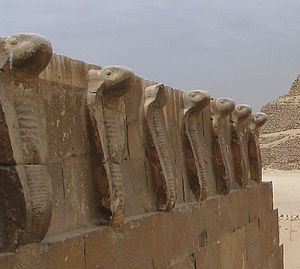
Uraeusslange
Frise af uraeusslanger på muren af det sydlige gravkammer ved Djosers trappepyramide i Saqqara.
Uraeusslange, også skrevet uræus og med flertalsformen uraeii på latin, er en brilleslange eller kobra, som i det gamle Egypten symboliserede kongemagten og guddommelig beskyttelse fra gudinden Wadjet.